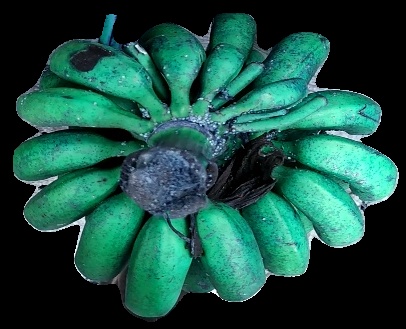
Variety: rasbale
Grade: grade3